Susan K. McComas

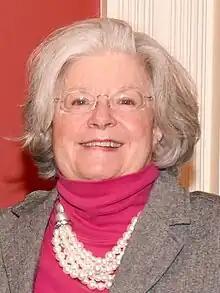
McComas in 2017

Susan K. McComas (born April 3, 1951) is a member of the Maryland House of Delegates since 2002, first representing District 35B from 2003 to 2015 and then District 34B since 2015. A member of the Republican Party, she previously served on the Bel Air Town Commission from 1987 to 2002, and thrice served as the town's mayor.